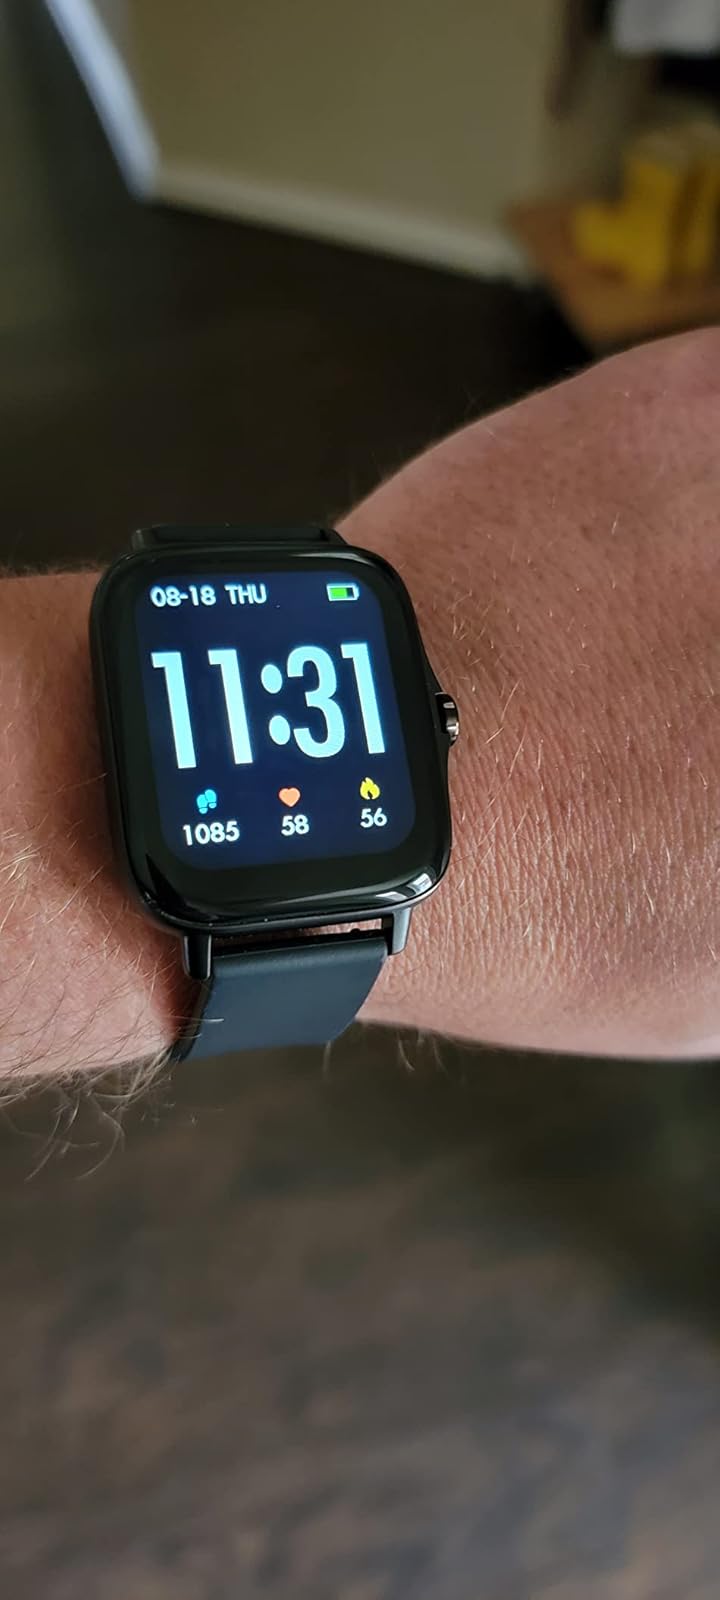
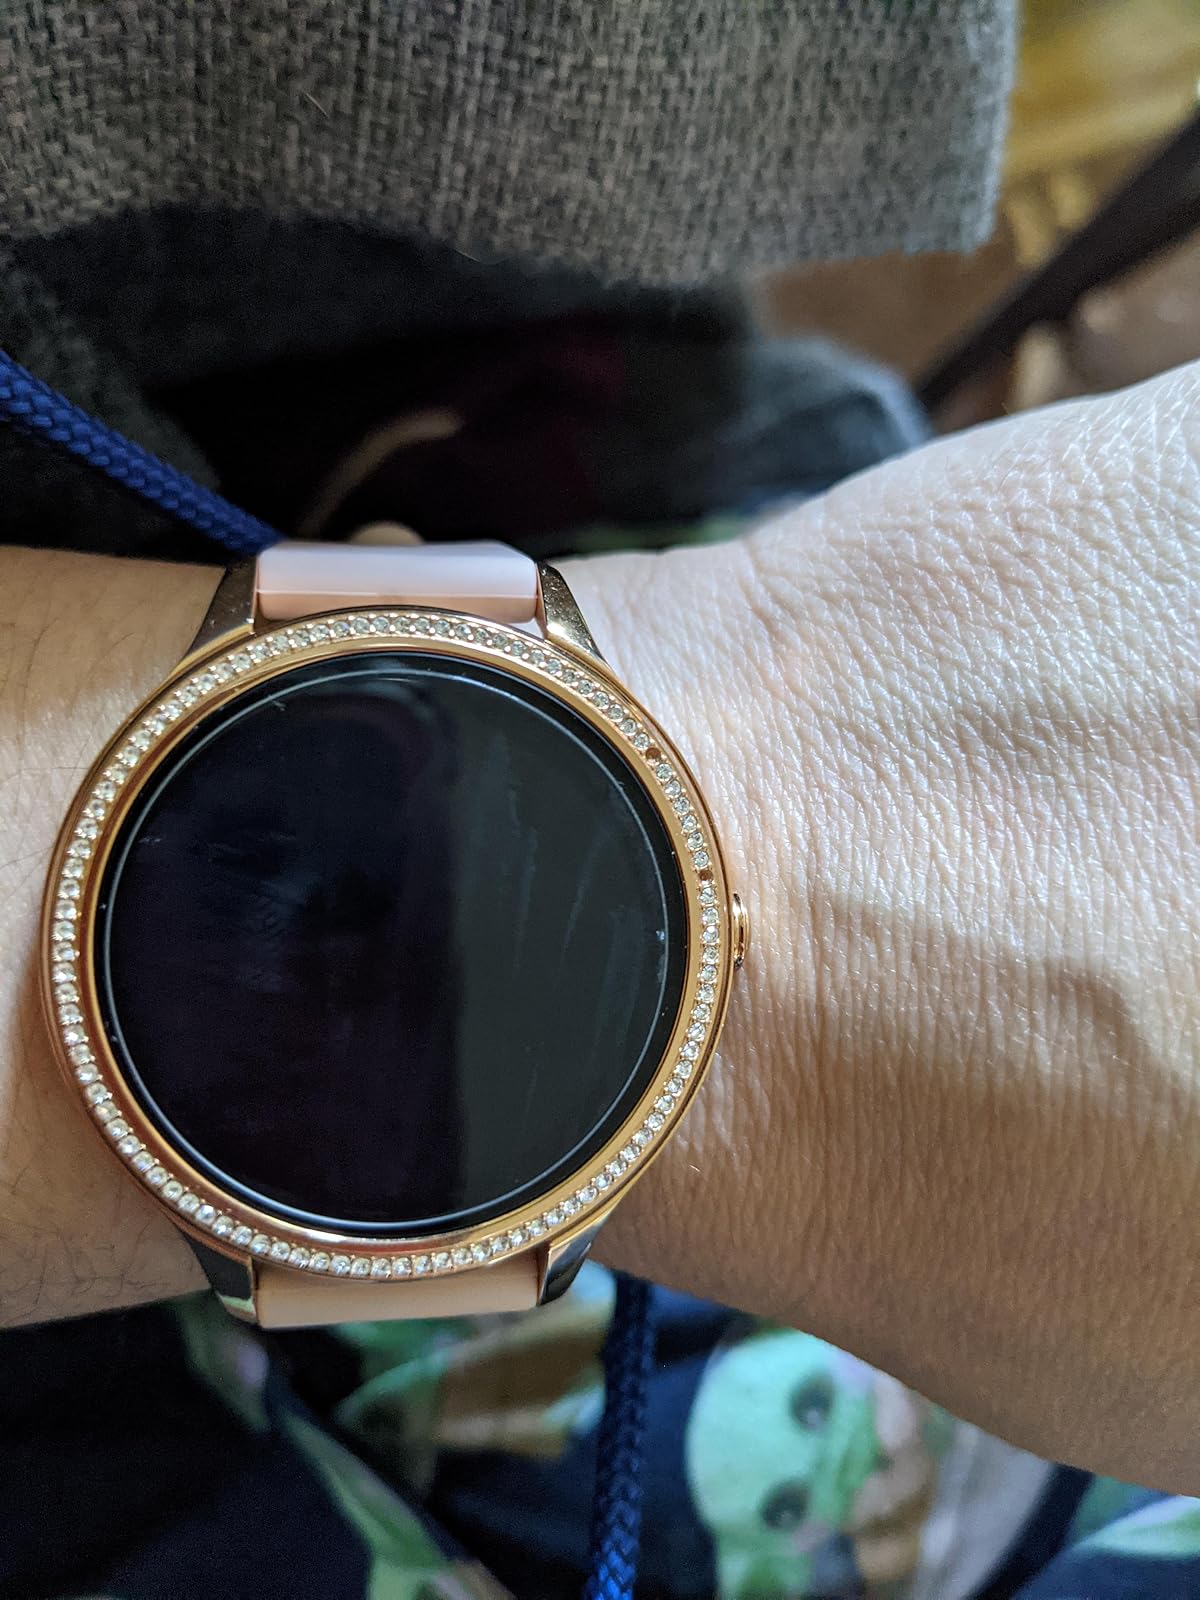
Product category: smartwatch
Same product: no